Institute for Monitoring Peace and Cultural Tolerance in School Education

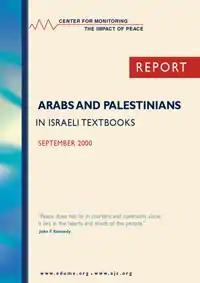
IMPACT report, 2000

The organization analyzes textbooks, teachers' guides and curricula from across the world. The impact of these reports has included the European Parliament's decision to freeze elements of Palestinian Authority funding until curricula are brought into line with international standards. The same report by the organization led to questions being raised publicly over similar funding from governments in Switzerland, Germany and UK. However, European reviews have repeatedly criticized IMPACT-se’s reports for methodological shortcomings, including misattributions, translation errors, and decontextualized quotations.